Hyde Park, London

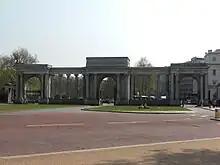
Decimus Burton's Hyde Park Gate/Screen

On 20 July 1982, a Provisional Irish Republican Army bomb killed four soldiers and seven horses. A memorial was constructed to the left of the Albert Gate to commemorate the soldiers and horses killed in the blast.